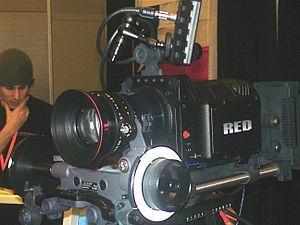
RED Digital Cinema ou simplement RED est une entreprise américaine de fabrication de caméras de cinéma numérique, créée par Jim Jannard en 2005.